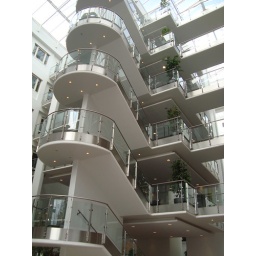
stairs in office building